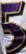
Number: 5